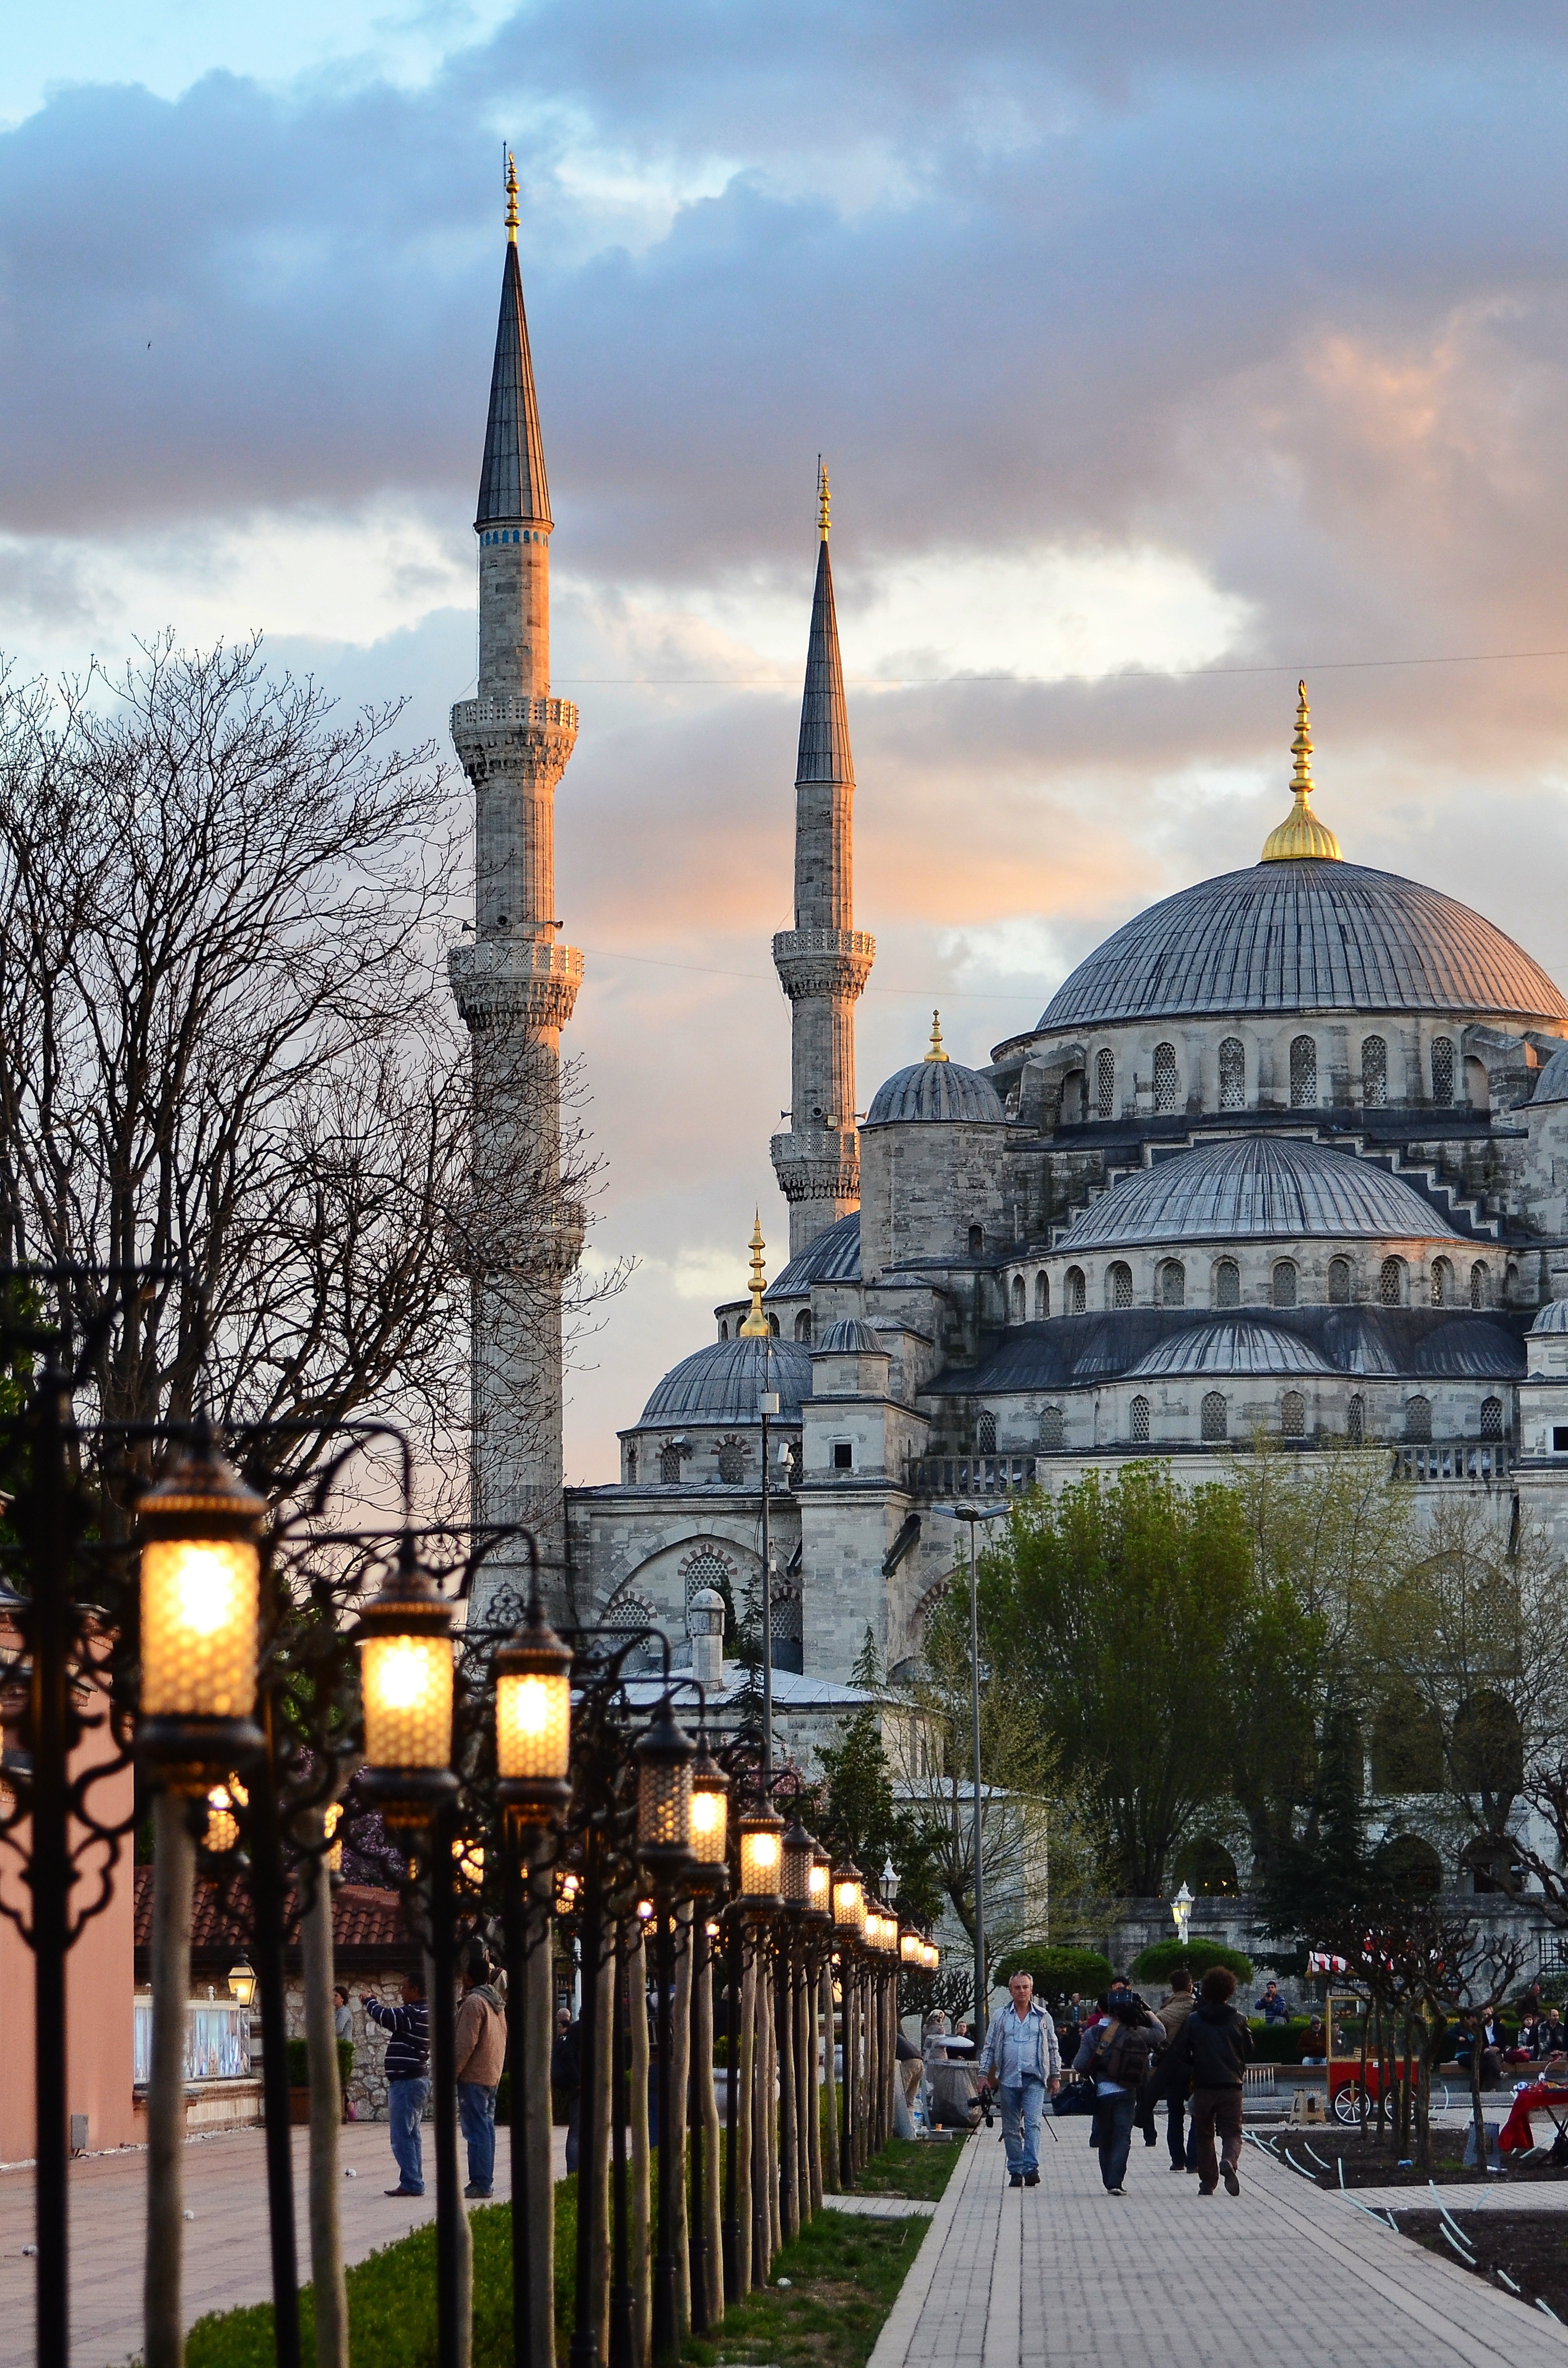
architecture, sunset, building, city, cityscape, evening, landmark, cathedral, place of worship, turkey, istanbul, mosque, islam